William Anderson (bishop of Salisbury)

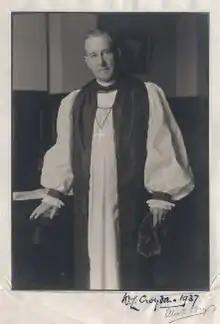
Anderson in 1937

William Louis Anderson (11 February 1892 – 5 March 1972) was the Church of England Bishop of Portsmouth and then the Bishop of Salisbury. He also held what is believed to be the unique distinction of being the only bishop to have served in all three of the armed services.